Question: Please indicate a possible affordance area of the knife that can be used for holding.
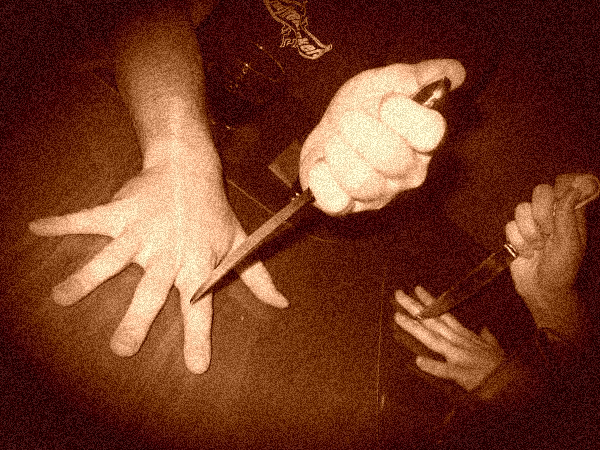
Answer: [500.606, 170.814, 600, 261.723]